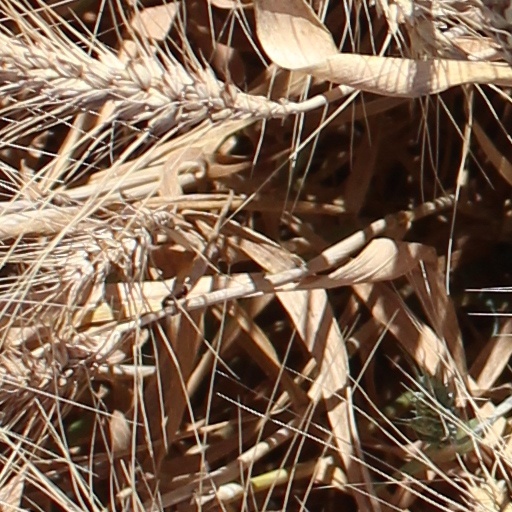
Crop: wheat